The Champion (story paper)

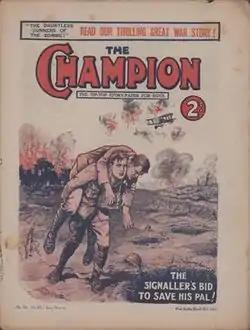
"The Champion" Vol XV issue 374, 1929.

The Champion was a British weekly boys' story paper published by Amalgamated Press, which ran from January 28, 1922, until March 19, 1955. Its original editor was Francis Addington Symonds. From 1929 until 1940 it had a monthly, pocket-sized companion paper, "The Champion Library", containing characters from "The Champion" and its sister paper "The Triumph". "The Triumph" eventually was merged into "The Champion" in 1942.